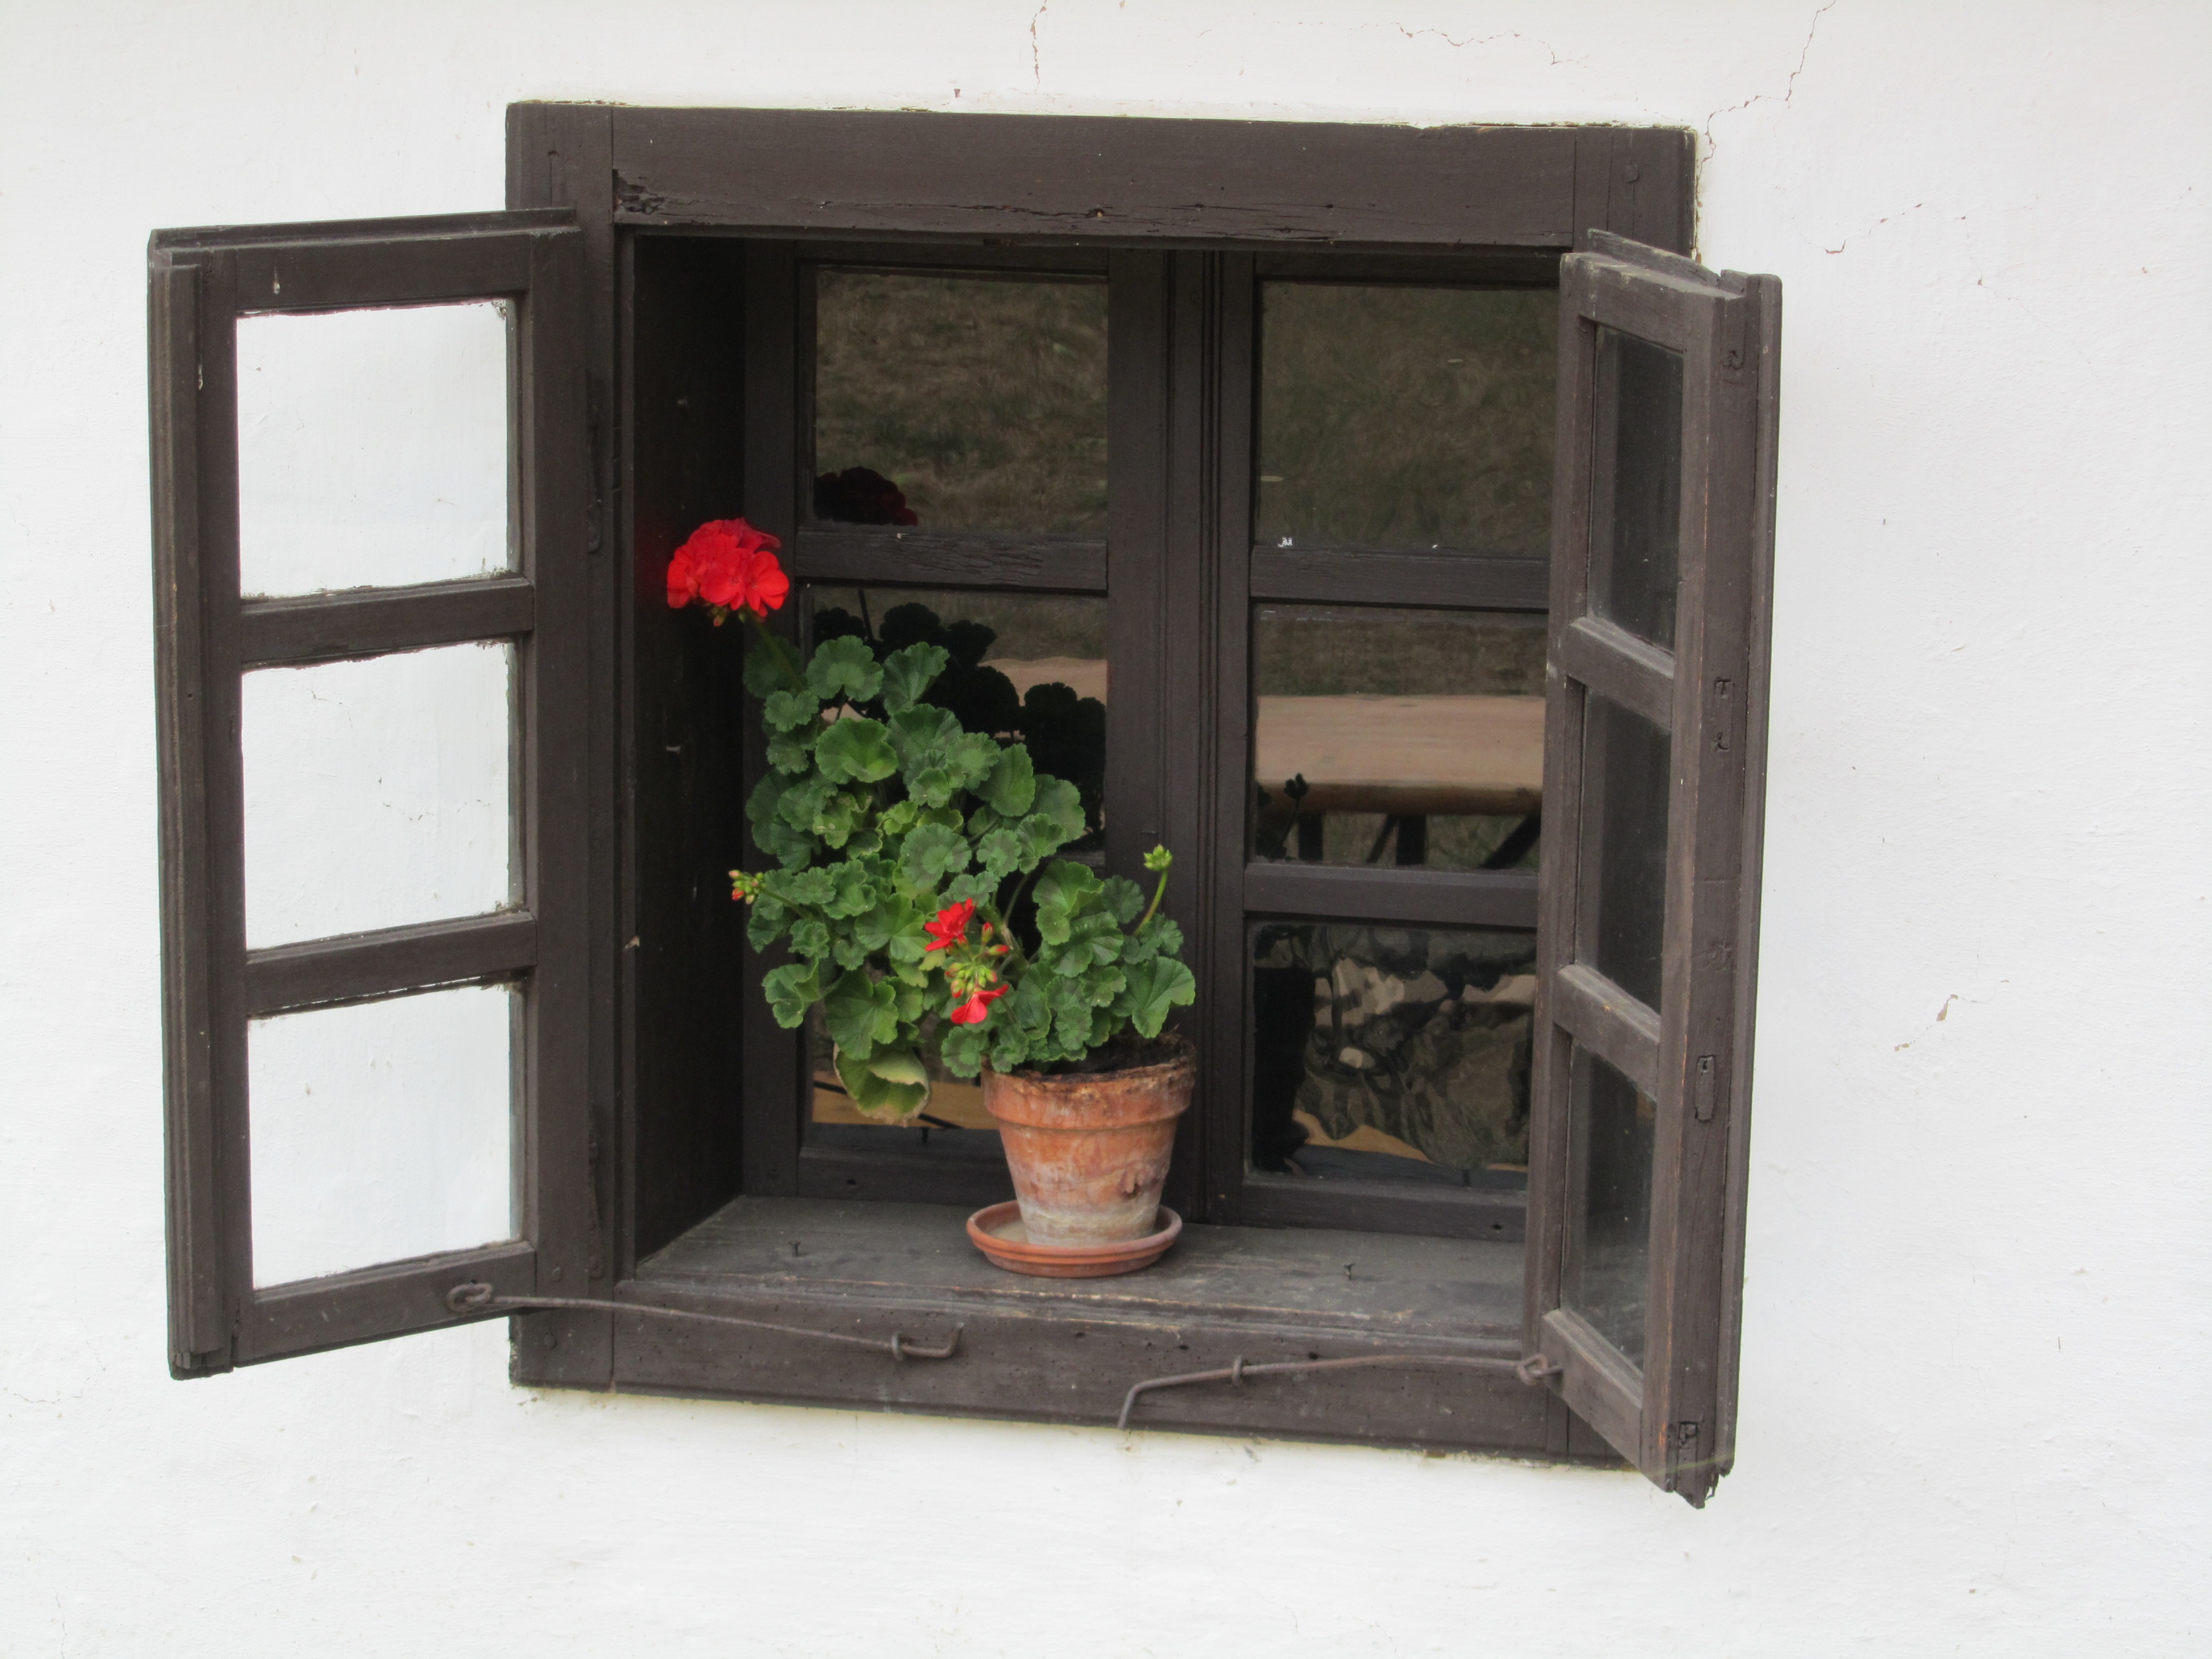
table, wood, window, floral, shelf, furniture, lighting, serenity, picture frame, shelving, man made object